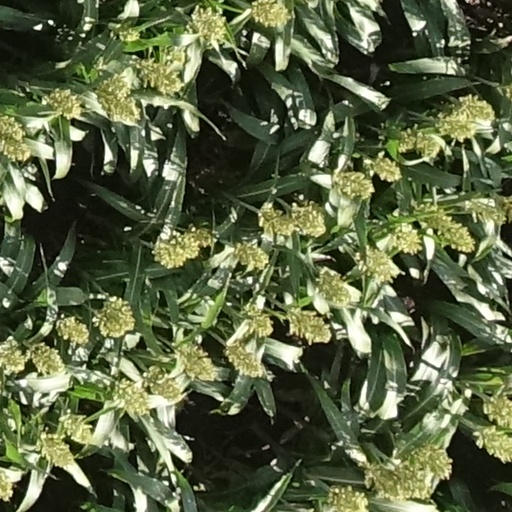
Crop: sorghum